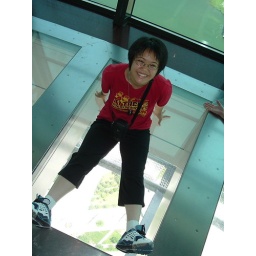
me sitting on a glass bottom of the Macau Tower in Macau